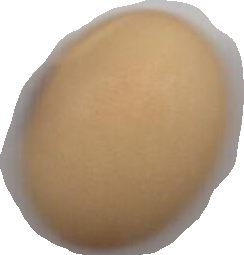
Variety: Anjasmoro